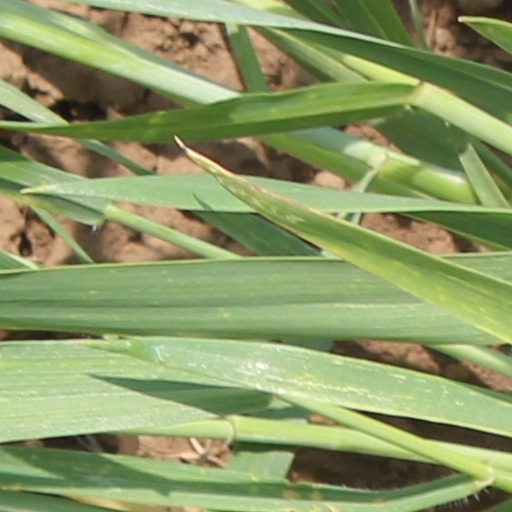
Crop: wheat